Dillant–Hopkins Airport

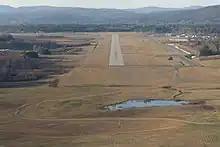
Dillant-Hopkins Airport as viewed from runway 02 final approach

Initially Dillant–Hopkins provided air service of two flights a day before being forced to fly a single flight a day. From January to May 1948 all air service from the airport was suspended. When regular air service resumed in May an air freight service was added. Lights for the runways were put in place in 1948 to 1949, and two years later the airport's signal beacons were added. By 1952 several industries were maintaining private airplanes for business purposes, and it was estimated that 200 planes a month were serviced by the airport.